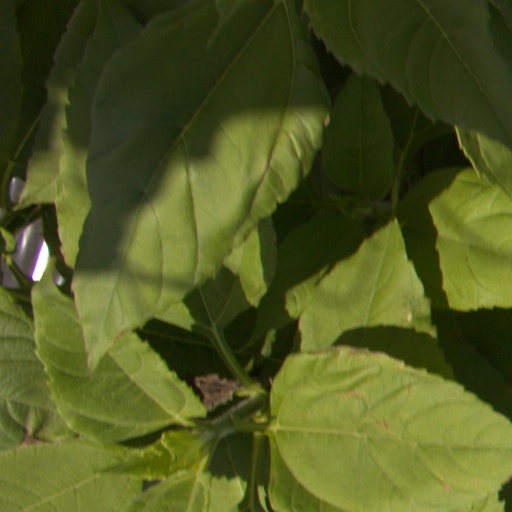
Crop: Jerusalem artichoke